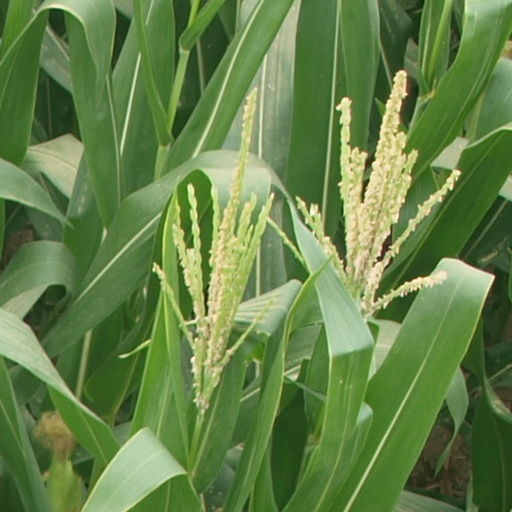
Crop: maize; corn